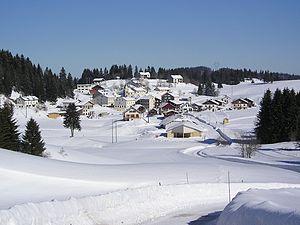
Les Moussières
Les Moussières est une commune française située dans le département du Jura en région Bourgogne-Franche-Comté.